Henry Schulte

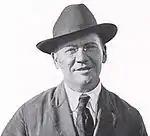
Schulte at Nebraska, 1922

In 1939, Schulte resigned as Nebraska's track coach due to illness. After several years of illness, Schulte died at Lincoln, Nebraska in October 1944 at age 65. In its obituary for Schulte, the Associated Press referred to Schulte as the "grand old man" of the University of Nebraska track teams.